Actinophryid

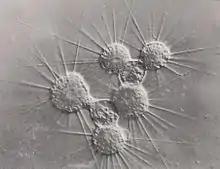
"Actinophrys" undergoing multiple plasmotomy

Reproduction in actinophryids generally takes place via fission, where one parent cell divides into two or more daughter cells. For multinucleate heliozoa, this process is plasmotomic as the nuclei are not duplicated prior to division. It has been observed that reproduction appears to be a response to food scarcity, with an increased number of divisions following the removal of food and larger organisms during times of food excess.